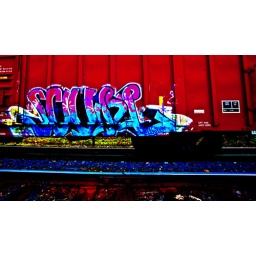
Railroad art, graffiti seen on railroad car in Creswell, Oregon